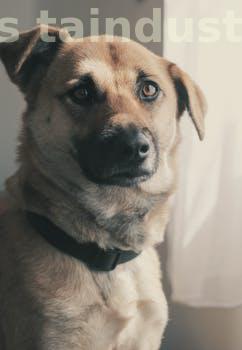
Label: Watermark